Porto

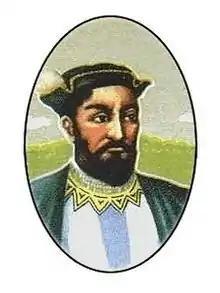
Duarte Coelho

Porto was the birthplace in 1856 of Susanna Roope Dockery, an Anglo-Portuguese watercolour painter who produced many paintings of the city and the people and landscape of the surrounding rural areas. An Englishman, Frederick William Flower, moved to Porto in 1834 at the age of 19 to work in the wine trade and subsequently became a pioneer of photography in Portugal. Like Dockery, he drew his inspiration from the city, the Douro river and the rural areas.